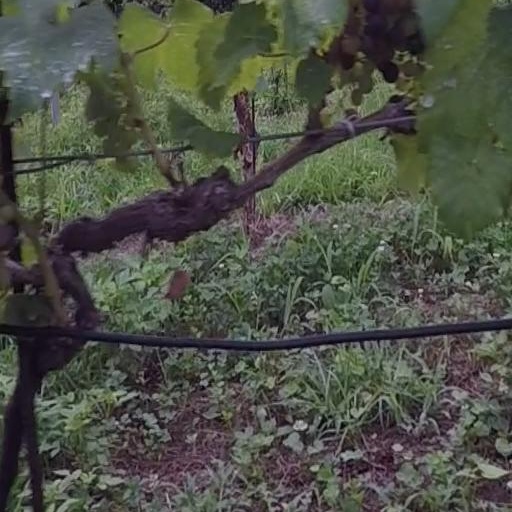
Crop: grape